Babe Danzig

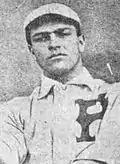
Danzig as a member of the Portland Beavers

Danzig was born in Binghamton, New York to German immigrants, and started his professional baseball career in 1906. In 1907, Danzig played for the New Bedford Whalers of the New England League. He batted .289 and led the league in slugging percentage, total bases, and triples. The following season, he moved over to the Pacific Coast League and was again one of the premiere hitters. The PCL was not strong offensively that year, and Danzig won the batting title at .298. He also topped the circuit with 39 doubles.